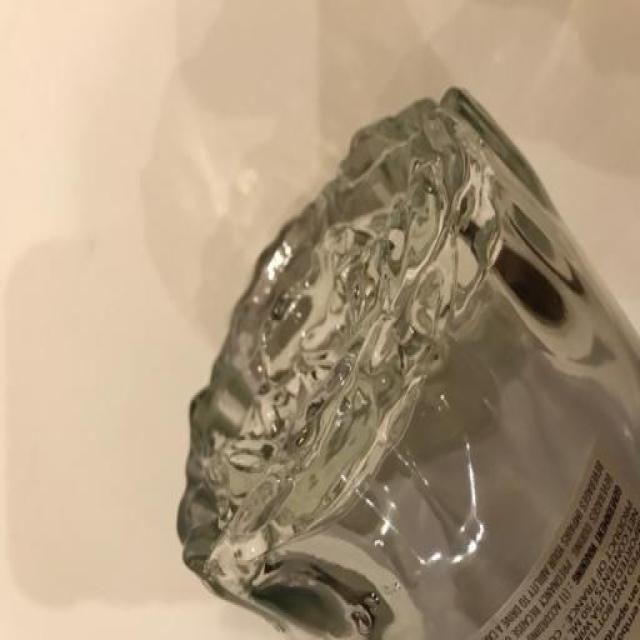
Label: glass